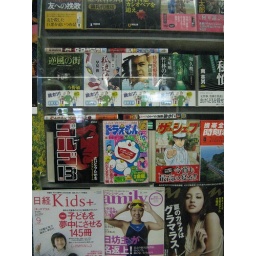
Shop window on a train platform in Osaka